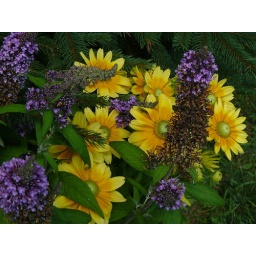
These are still sitting in the pots they came in, and really need to be planted in the ground soon.